Thunderbirds (2004 video game)

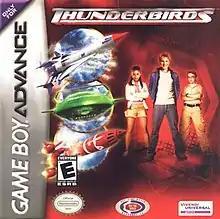
Cover art

Thunderbirds is a 2004 action game for the Game Boy Advance developed by Saffire and published by Vivendi Universal Games, licensed from the Thunderbirds franchise and based on the film of the same name. The game is not to be confused with the 2001 Game Boy Advance title "Thunderbirds: International Rescue".